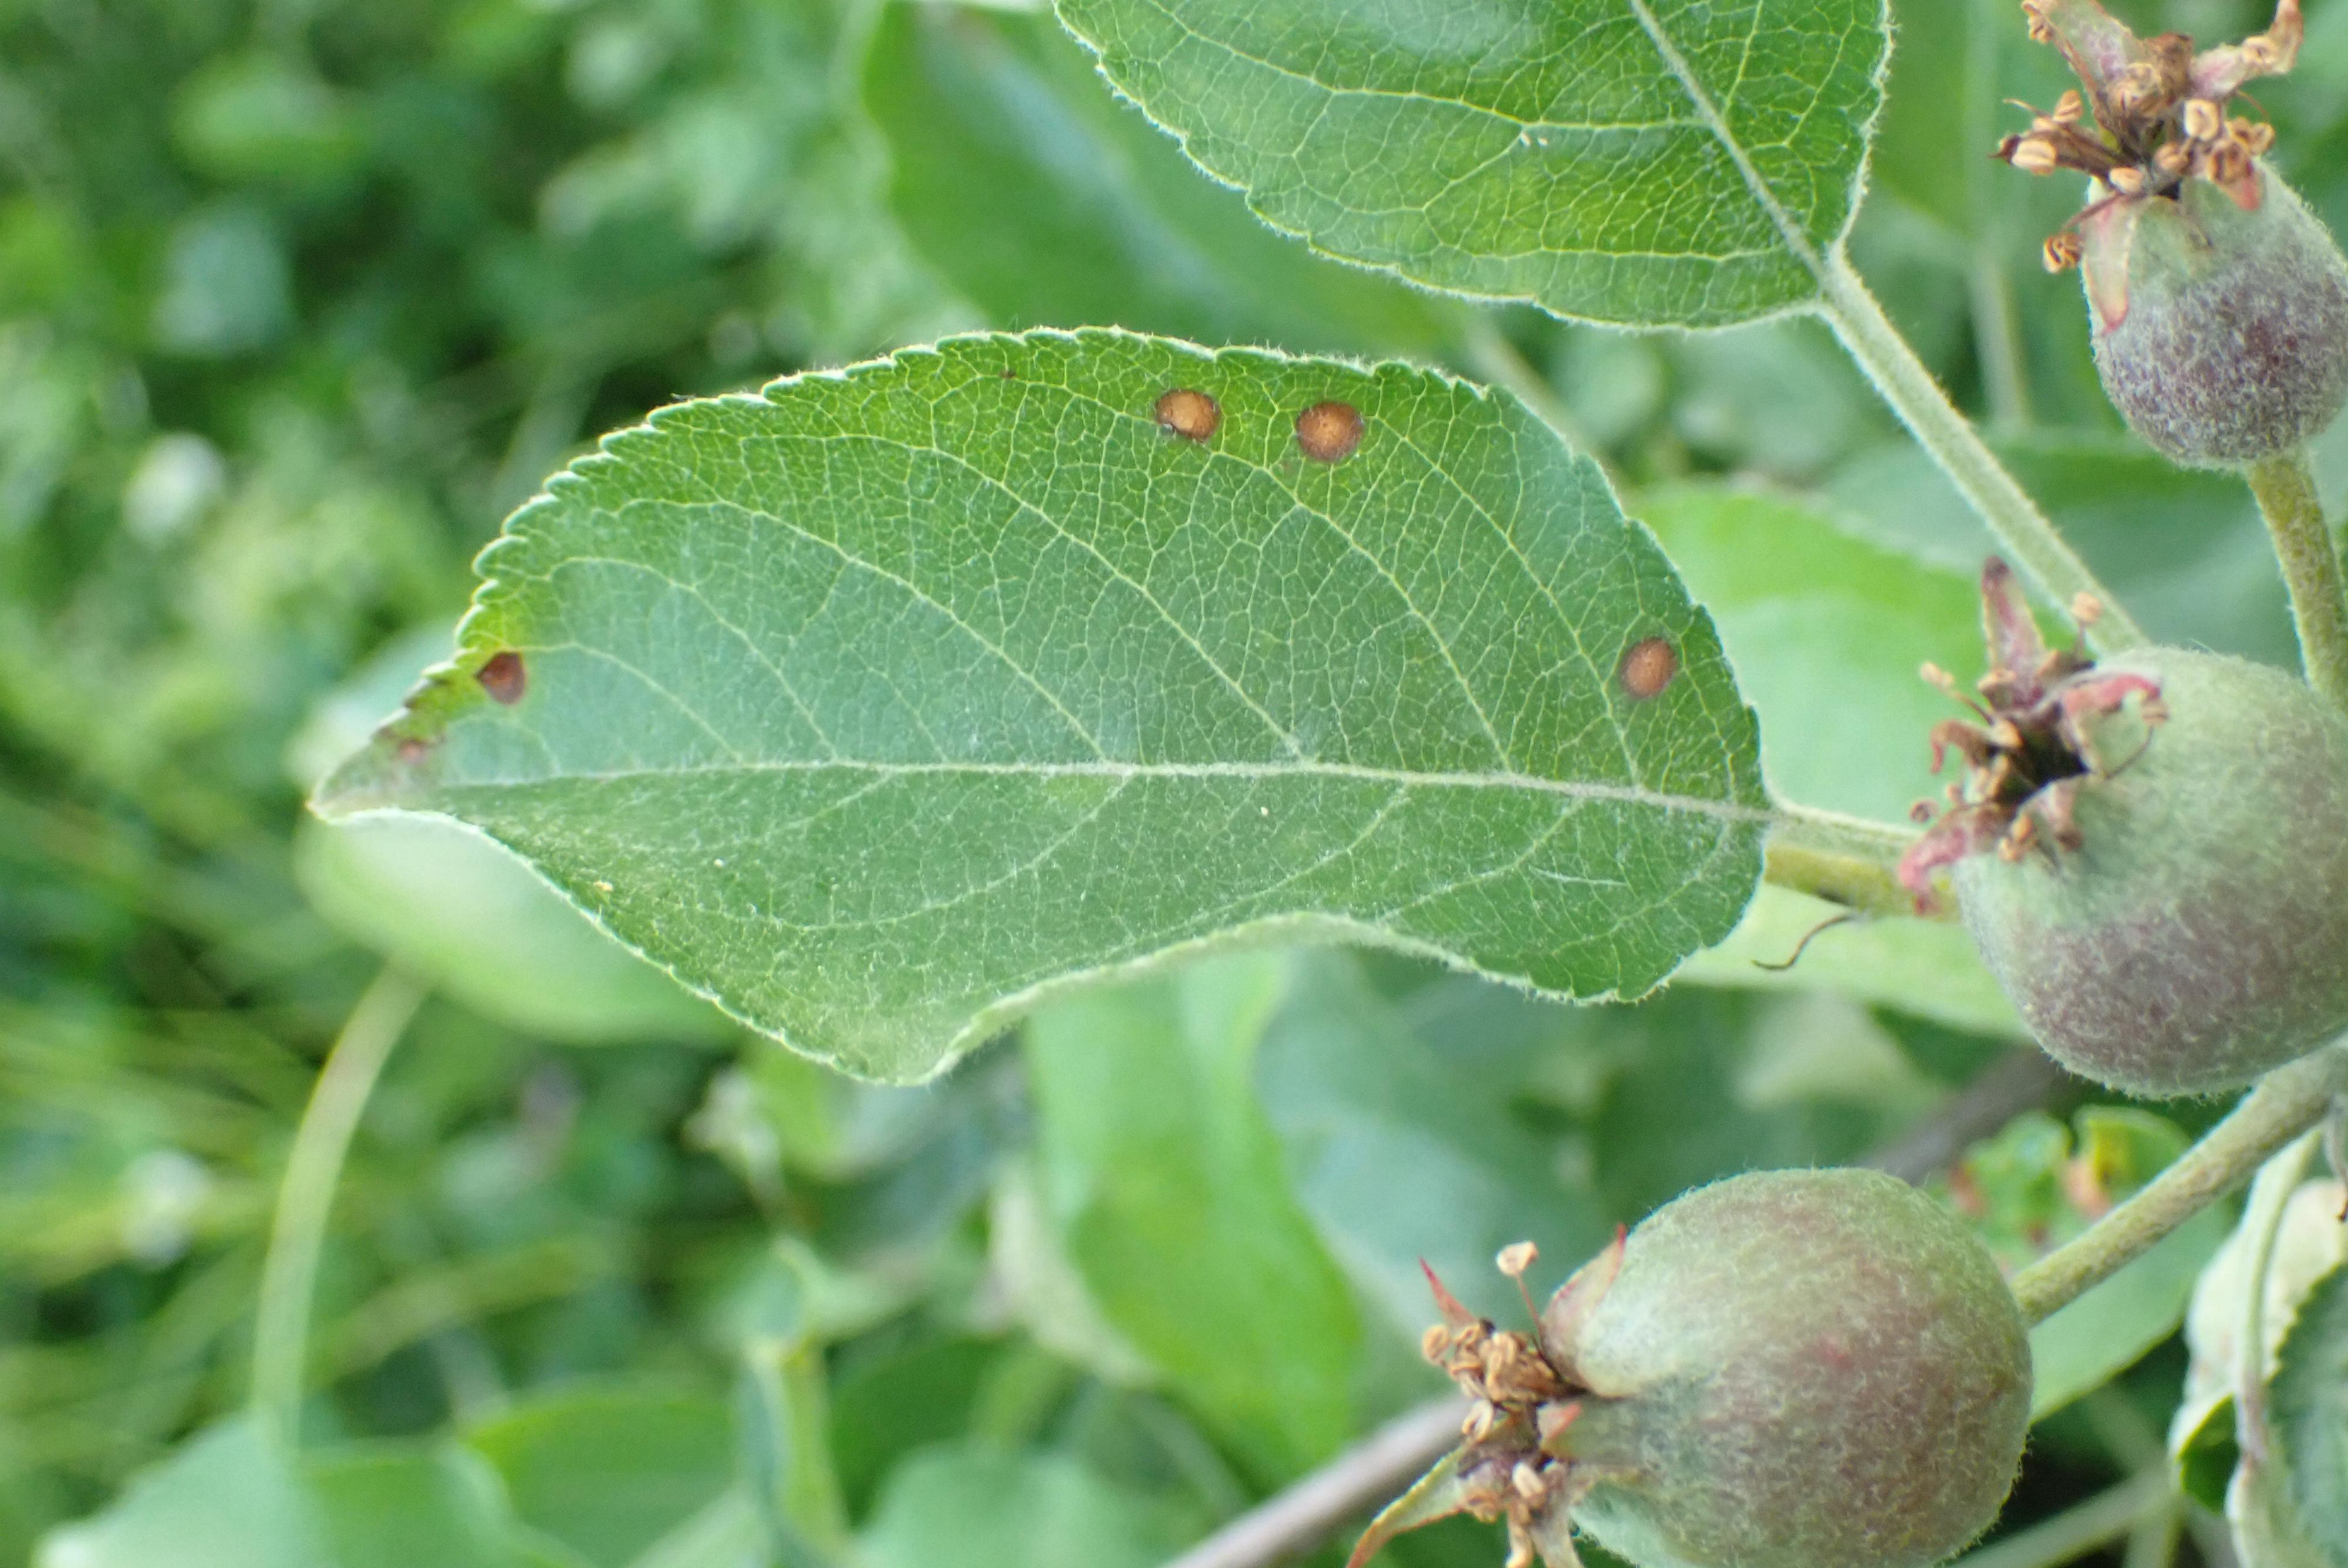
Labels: frog_eye_leaf_spot